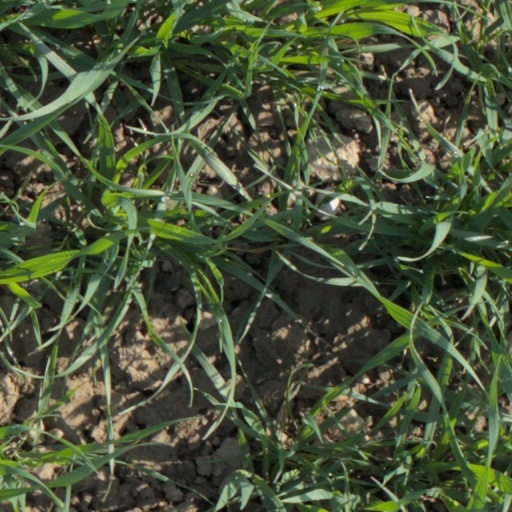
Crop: wheat